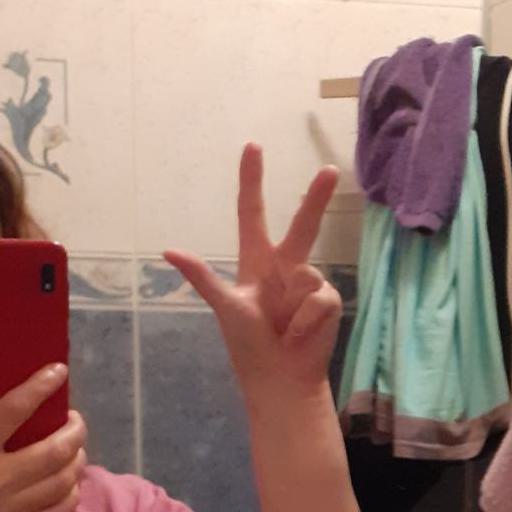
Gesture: three2